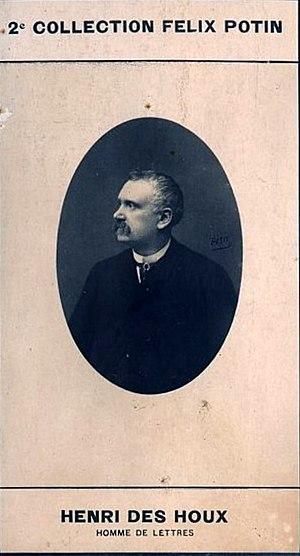
Des Houx, Henri
Henri Durand Morimbau, dit Henri des Houx, né le 14 juillet 1848 à Paris et mort le 27 janvier 1911 dans sa ville natale, est un journaliste français.